Roy Jones Jr.

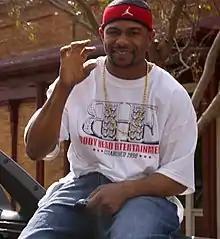
Jones in 2006

After the loss in the third Tarver bout, Jones resumed his duties as a commentator for "HBO World Championship Boxing", calling the Floyd Mayweather Jr.–Sharmba Mitchell fight on November 19, 2005, and the Jermain Taylor–Bernard Hopkins rematch on December 3, 2005. His return to the network was short-lived, as Jones was let go from his ringside analyst role in January 2006. HBO cited his reported lack of commitment to attending the network's production meetings. Jones returned as a guest analyst for several bouts in 2010, and HBO brought him back the next year as their analyst for Boxing After Dark.